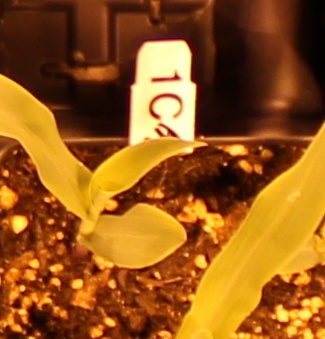
Label: Corn